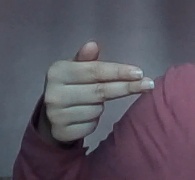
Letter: ghain